Finland national football team

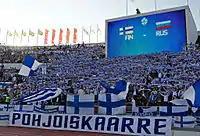
Finnish national team supporters at the Helsinki Olympic Stadium in 2009

Finland's peak of 33rd in the FIFA ranking in 2007, had demoted to 110th as of 2017. As UEFA created a new competition, UEFA Nations League, to largely replace international friendlies, Finland were placed in the League C in the first 2018–19 edition due to a low ranking place. Kanerva had renewed the roster, as veterans including Perparim Hetemaj, Niklas Moisander and Alexander Ring, had announced their retirement from international duty. Roman Eremenko was also not available for national team anymore due to a competition ban. With a help of goalscoring by Teemu Pukki and saves by captain goalkeeper Lukas Hradecky, Finland won their League C Group 2, on top of Hungary, Greece and Estonia, and won a promotion to League B for the next edition of UEFA Nations League.